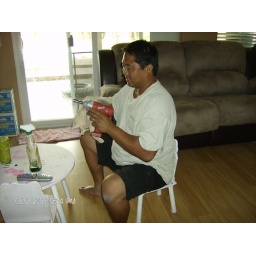
Alan sitting at Holly's Hello Kitty table in CA